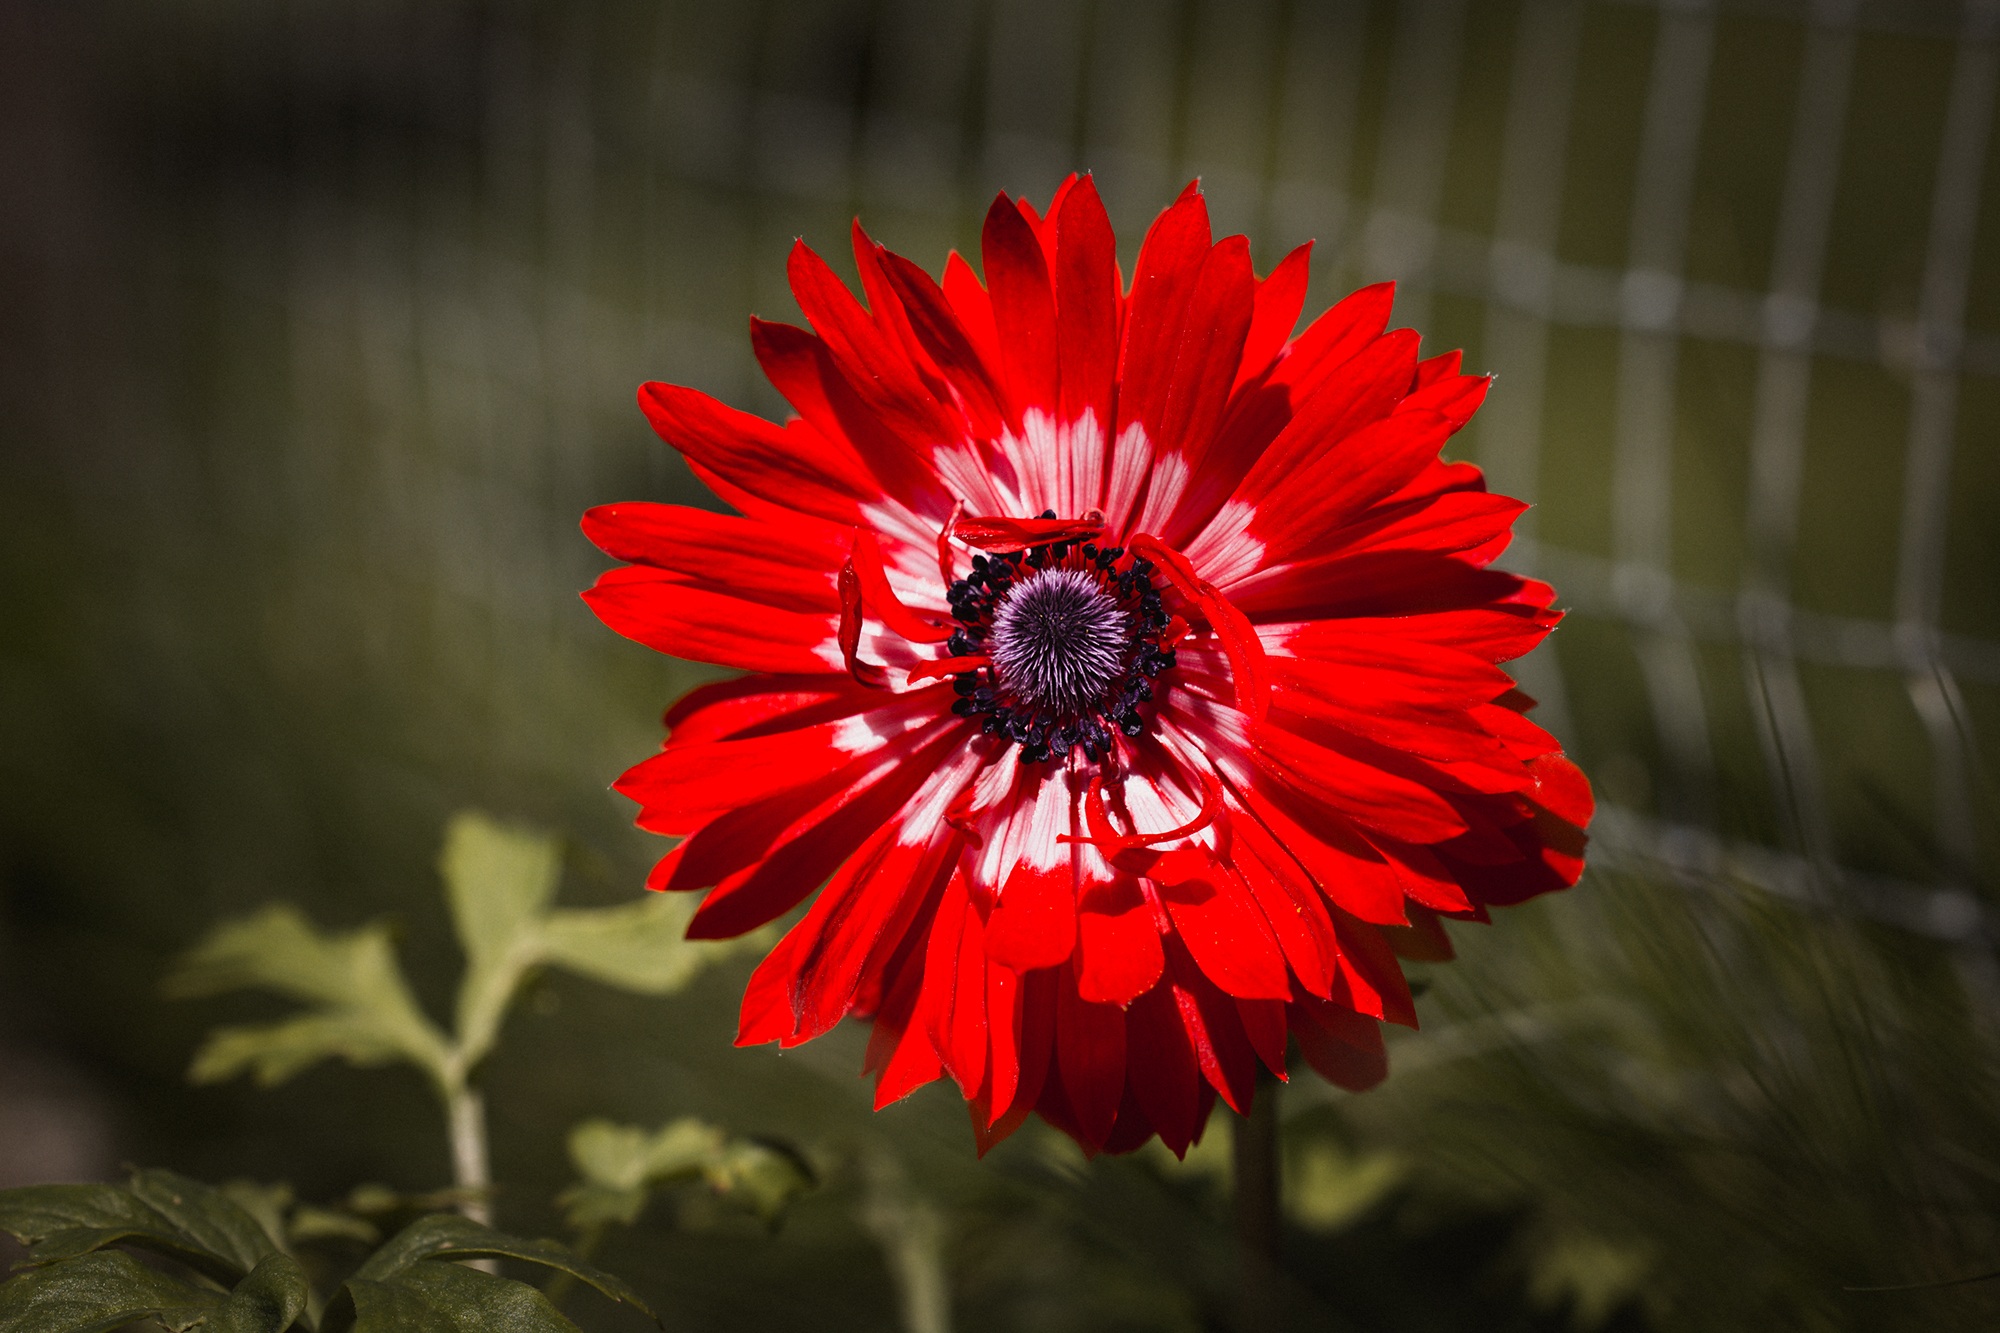
blossom, plant, flower, petal, bloom, summer, daisy, spring, red, botany, garden, close, flora, close up, red flower, petals, gerbera, anemone, flower garden, spring flower, macro photography, in the garden, flowering plant, daisy family, red anemone, annual plant, plant stem, land plant